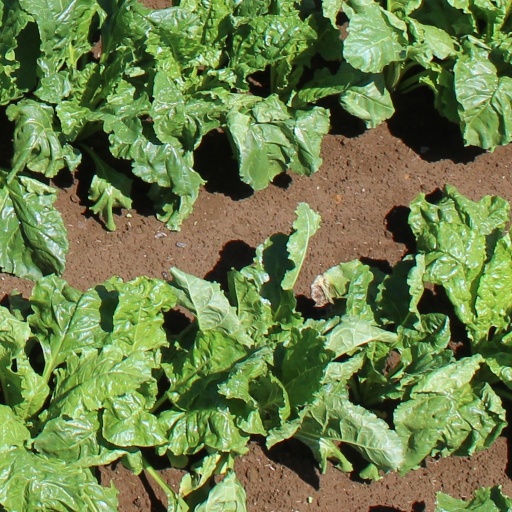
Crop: sugar beet